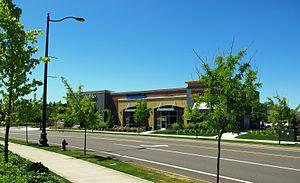
Keizer est une ville américaine située dans le comté de Marion dans le nord-ouest de l'Oregon. La ville se trouve dans la banlieue de Salem sur les rives de la rivière Willamette et n'a été incorporée qu'en 1982. Elle doit son nom à un de ses premiers habitants, Thomas Dove Keizur et sa population s'élevait en 2010 à 36 478 habitants.